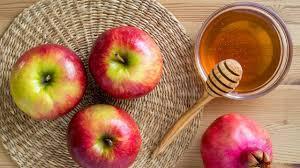
Label: apples